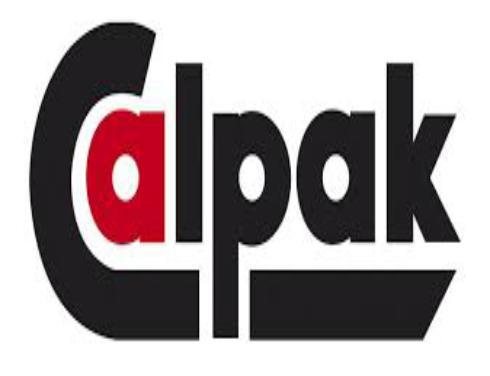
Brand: calpak
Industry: Others